Gdańsk

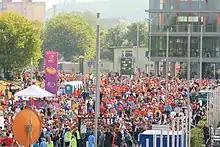
UEFA Euro 2012 in Gdańsk

The German attack began in Danzig, with a bombardment of Polish positions at Westerplatte by the German battleship , and the landing of German infantry on the peninsula. Outnumbered Polish defenders at Westerplatte resisted for seven days before running out of ammunition. Meanwhile, after a fierce day-long fight (1 September 1939), defenders of the Polish Post office were tried and executed then buried on the spot in the Danzig quarter of Zaspa in October 1939. In 1998 a German court overturned their conviction and sentence. The city was officially annexed by Nazi Germany and incorporated into the Reichsgau Danzig-West Prussia.